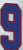
Number: 9